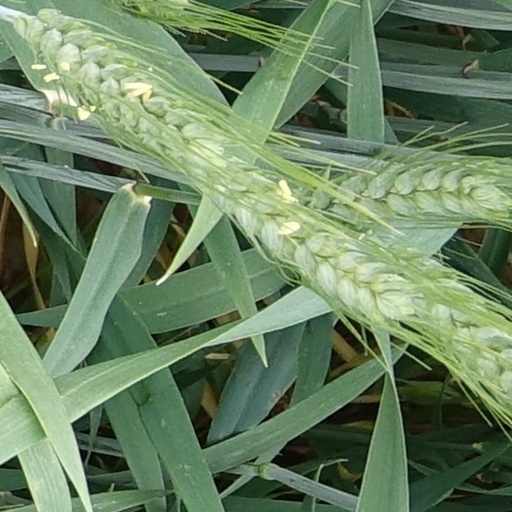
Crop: wheat